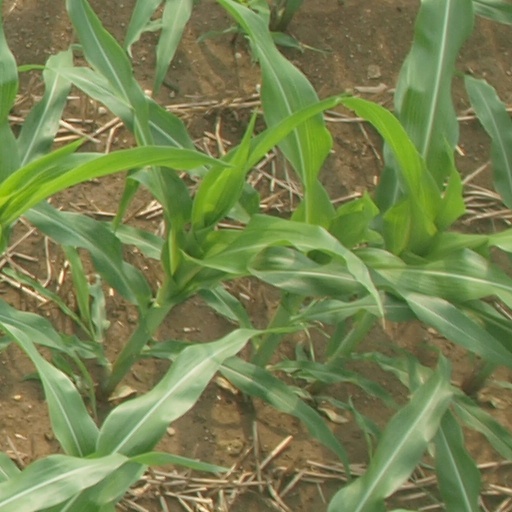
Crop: maize; corn